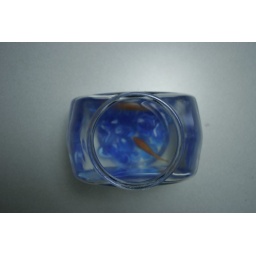
two fish in a bowl